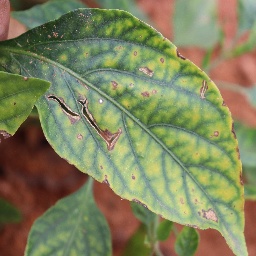
Label: nutritional